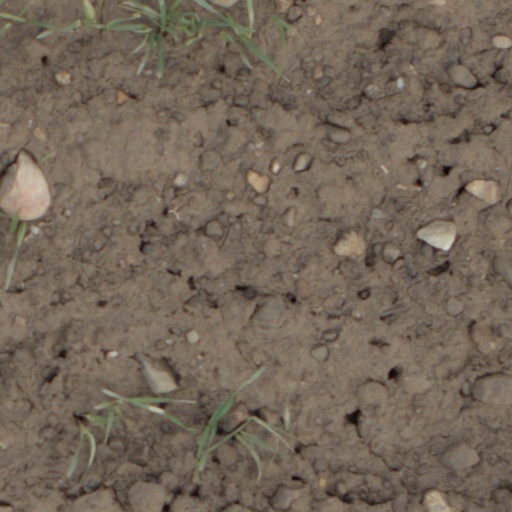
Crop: wheat